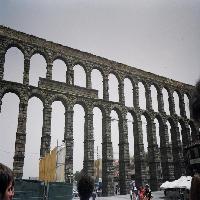
Weather: cloudy or overcast